James Dannaldson

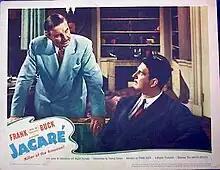
Frank Buck (left) and James Dannaldson in Jacaré (1942)

James Melven Dannaldson (born July 17, 1915, Omaha, Nebraska, died August 12, 1984, Tarzana, California (age 69)) starred in the Frank Buck film Jacaré.